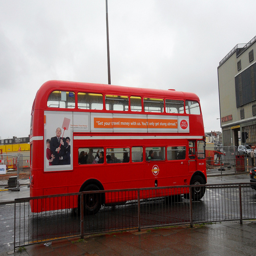
A double decker bus is driving down a street.
A double-decker bus is driving on the street
A double decker bus on a city street.
A double decker bus is stopped behind the other car
A double decker tor bus driving through a street